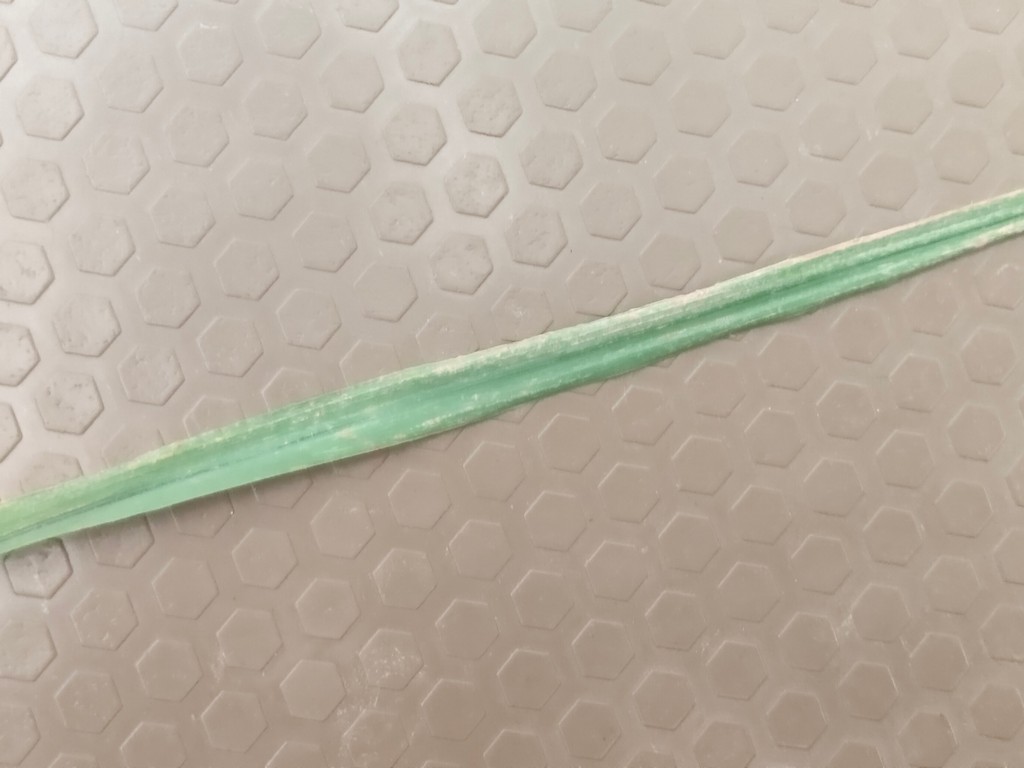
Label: Unhealthy